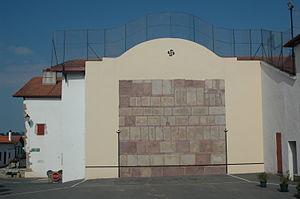
Ahetze est une commune française, située dans le département des Pyrénées-Atlantiques en région Nouvelle-Aquitaine.